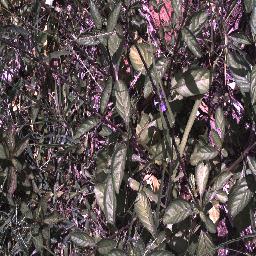
Label: snake_weed